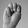
ASL letter: M